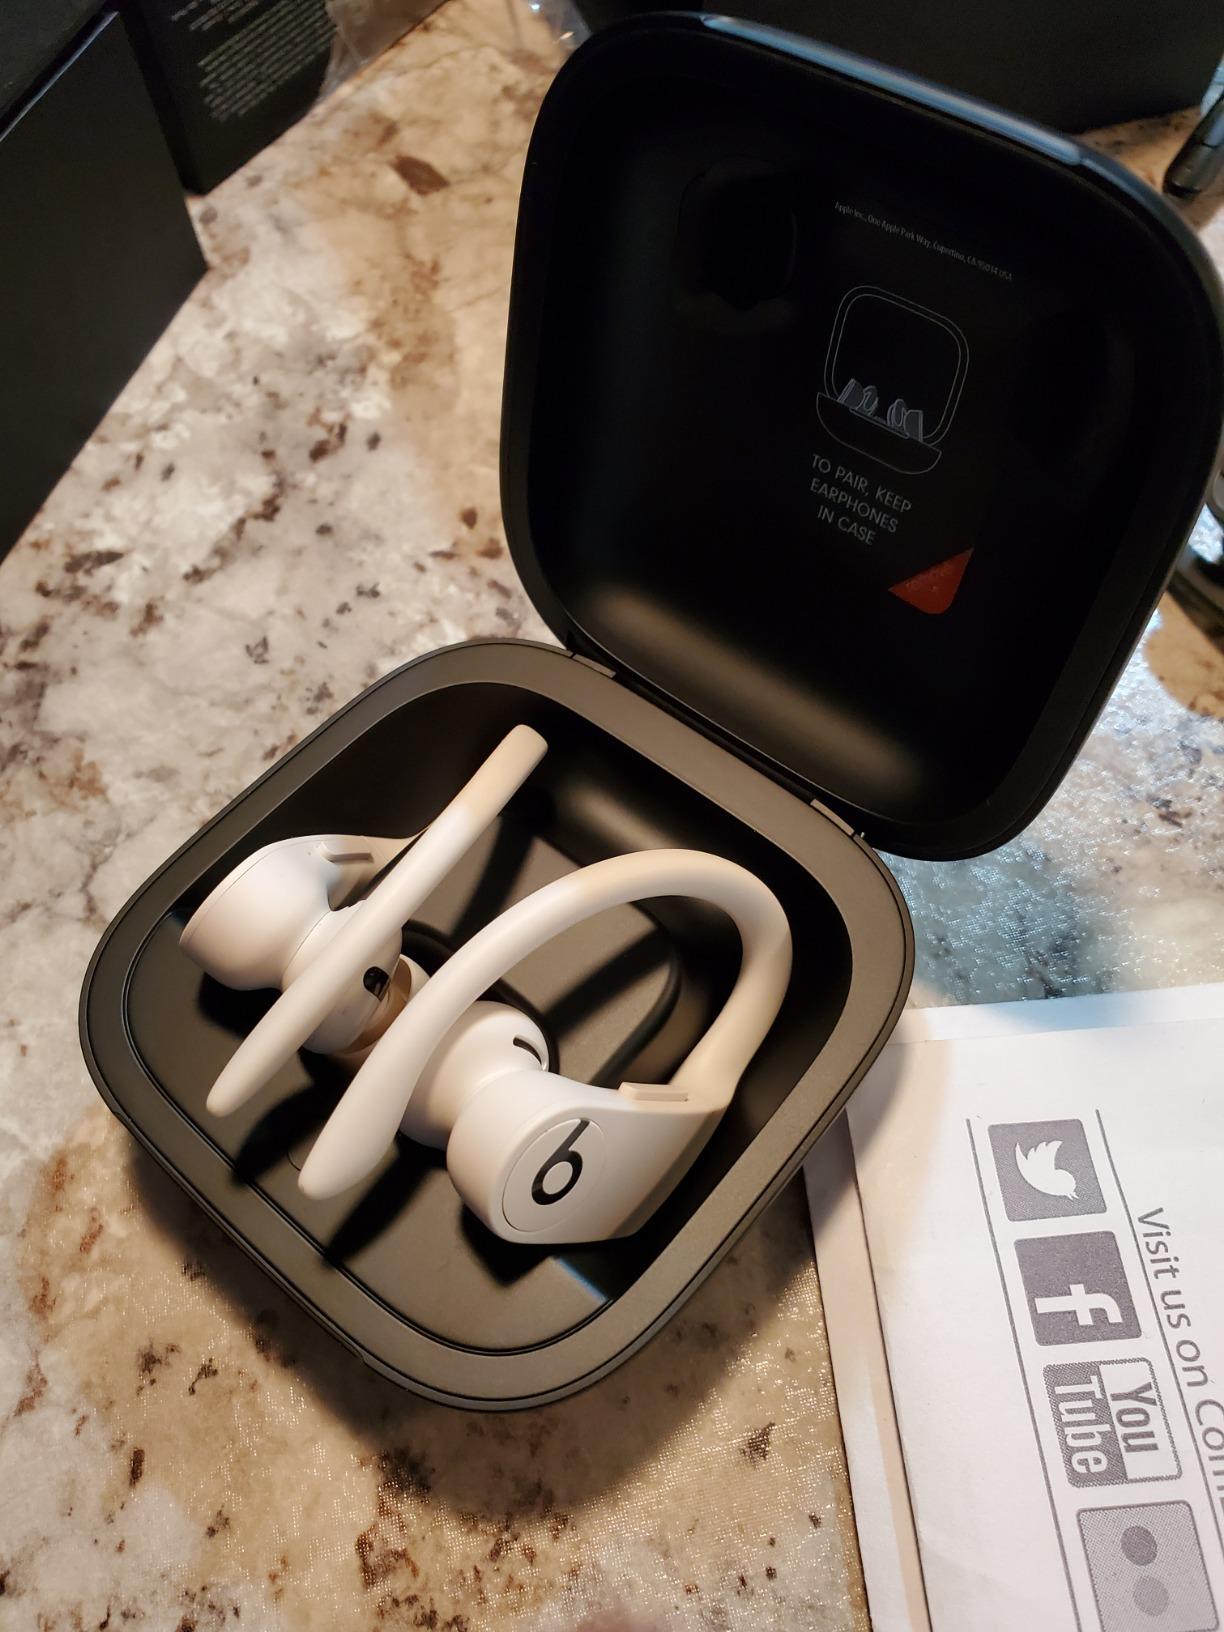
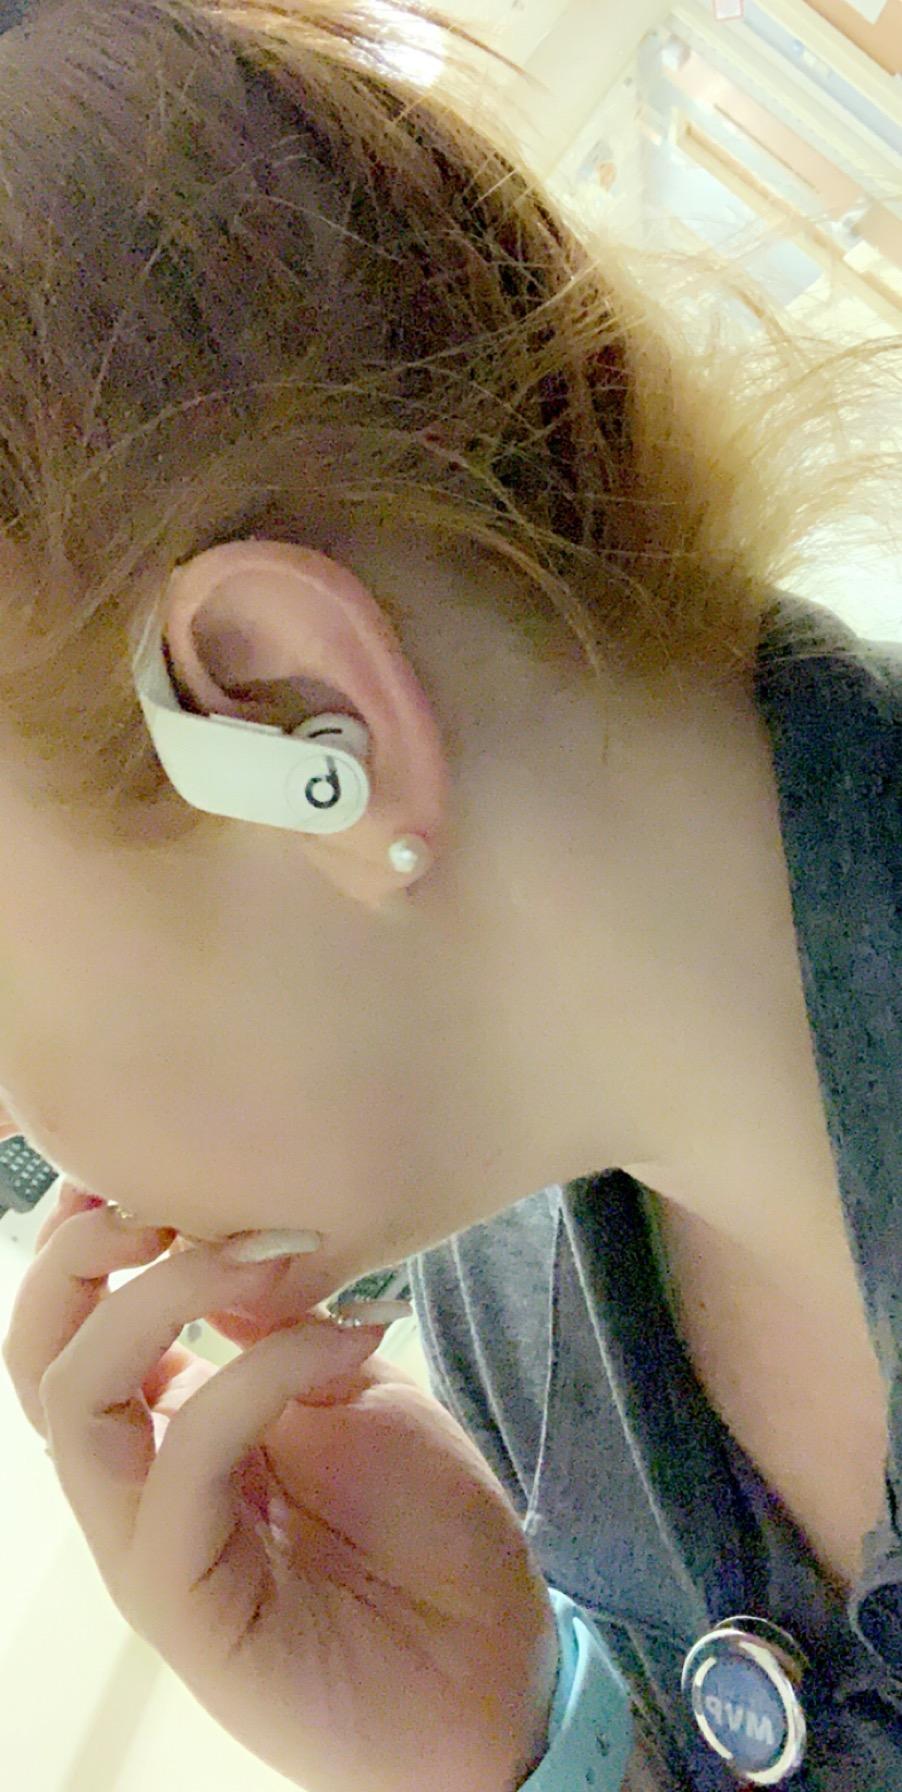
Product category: earbuds
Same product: yes